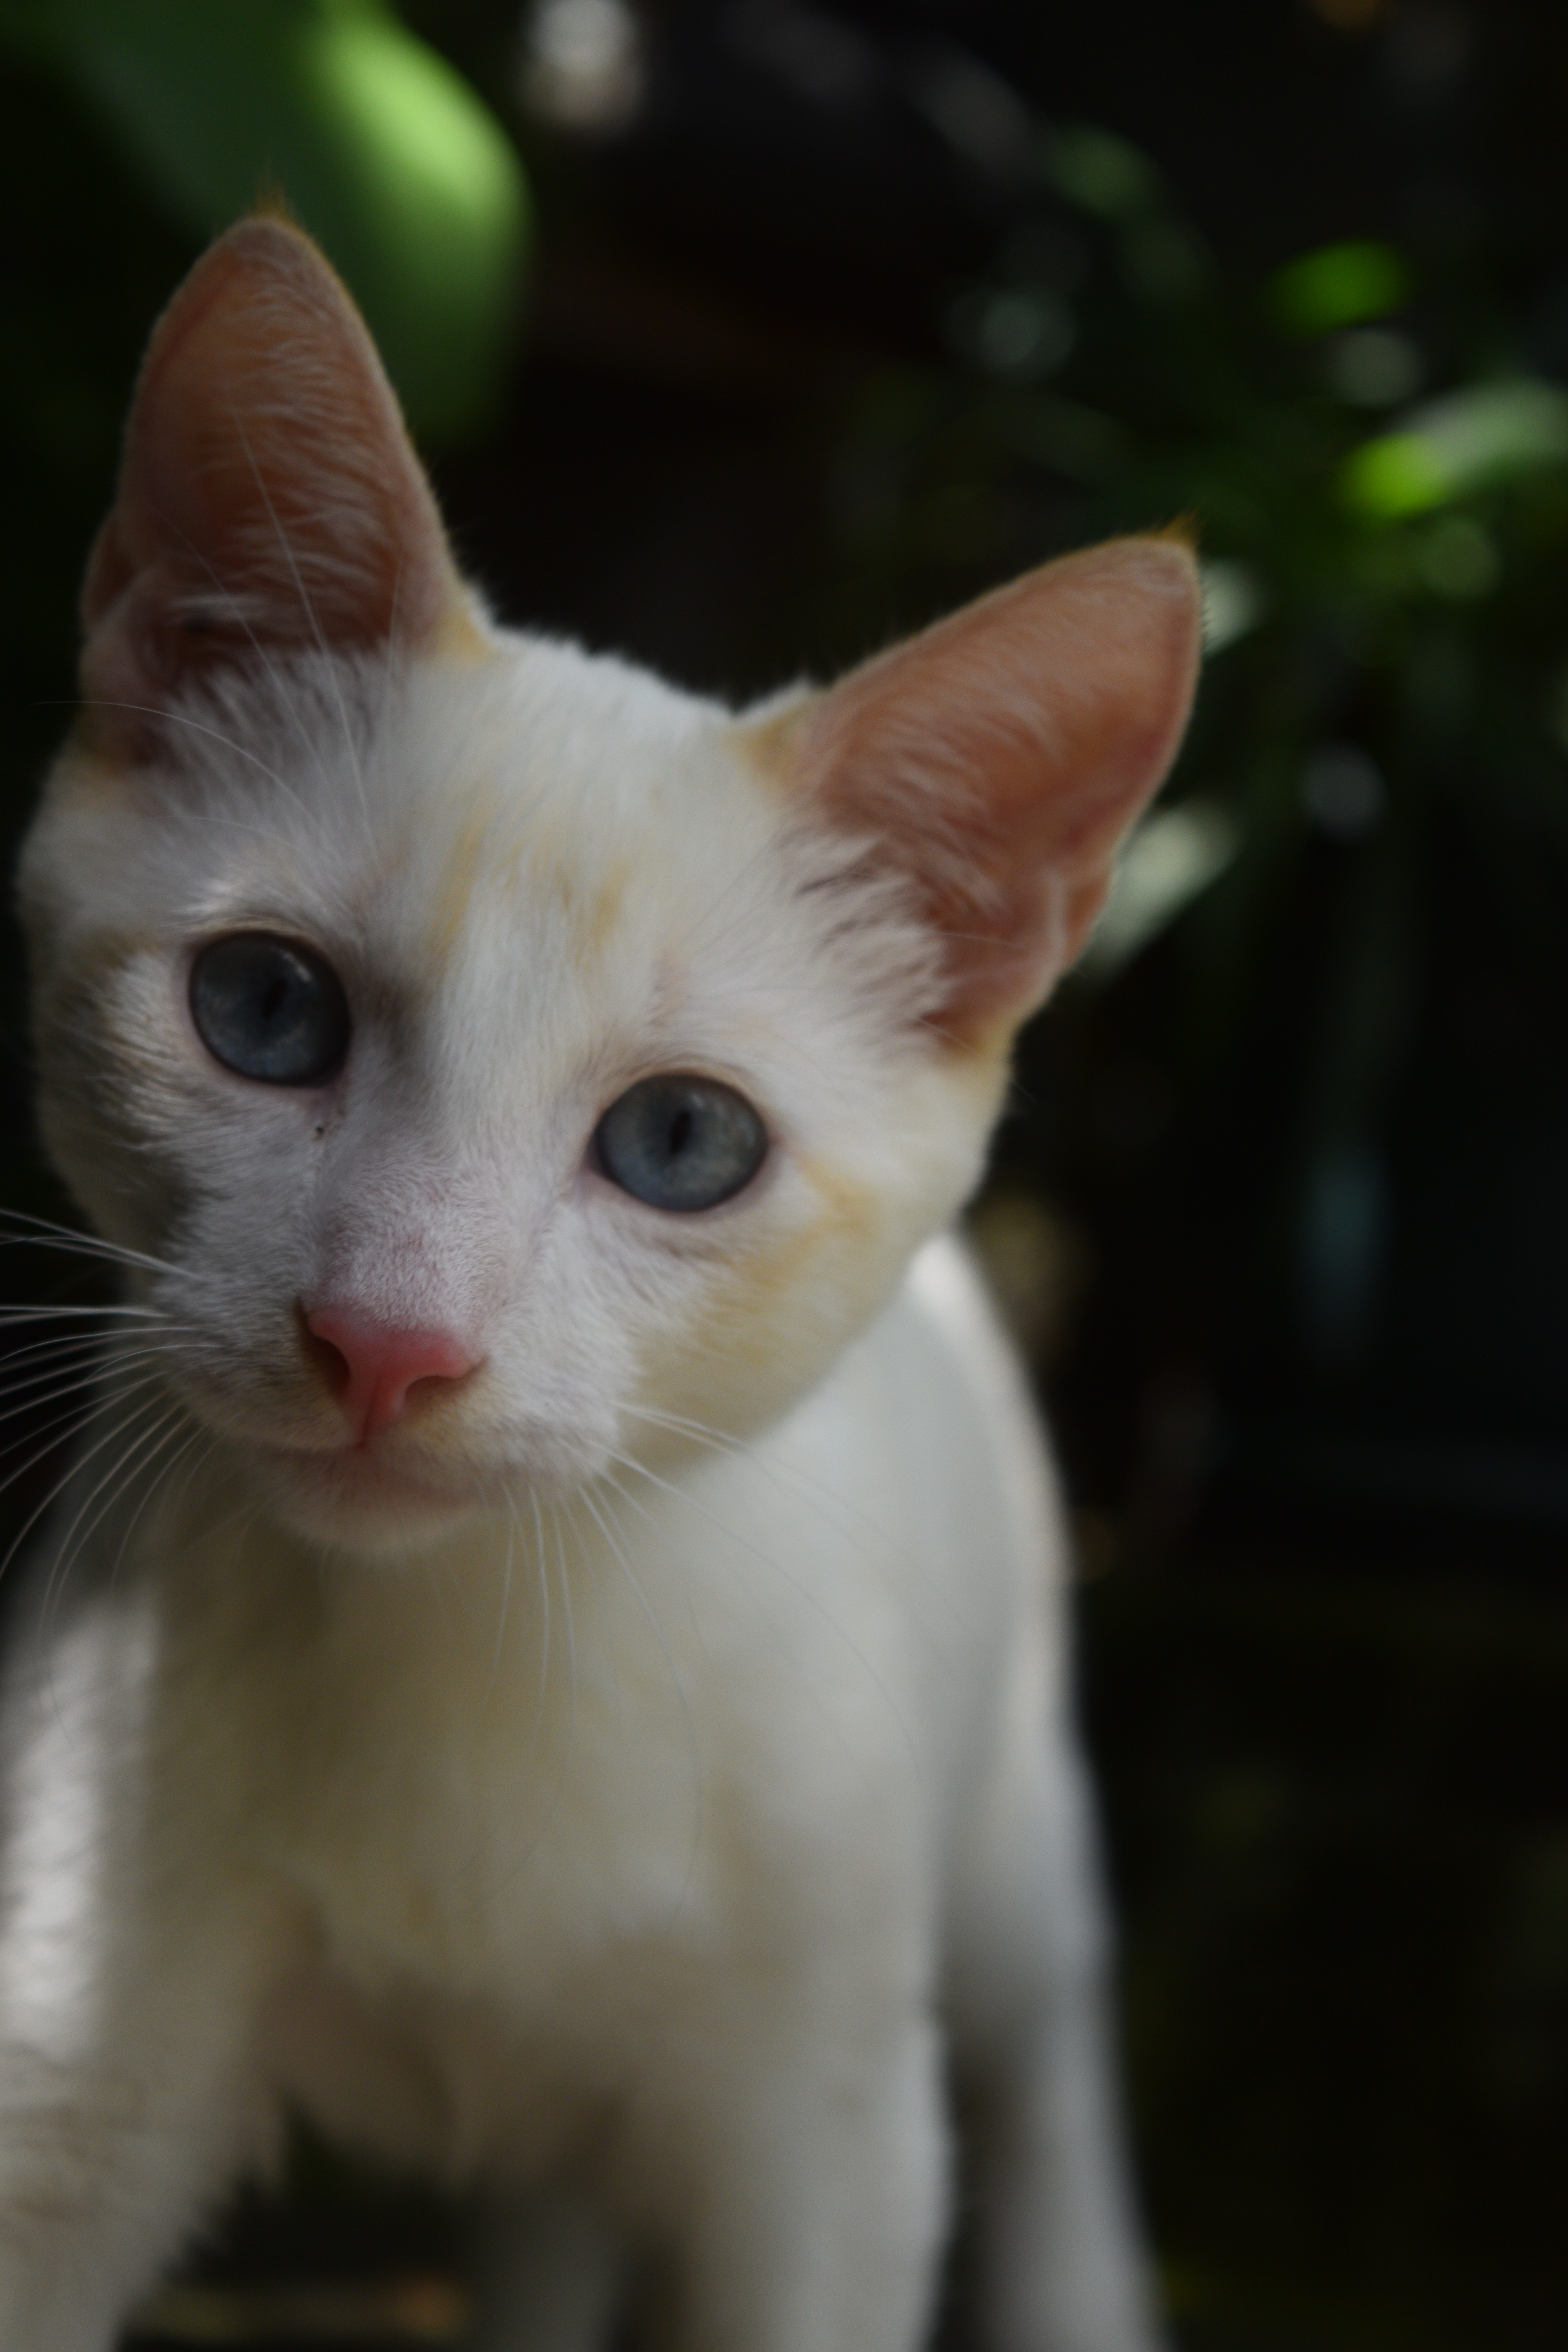
animal, pet, cat, feline, mammal, whiskers, vertebrate, siamese, singapura, white skin, balinese, burmilla, small to medium sized cats, cat like mammal, carnivoran, domestic short haired cat, tonkinese, khao manee, devon rex, oriental shorthair